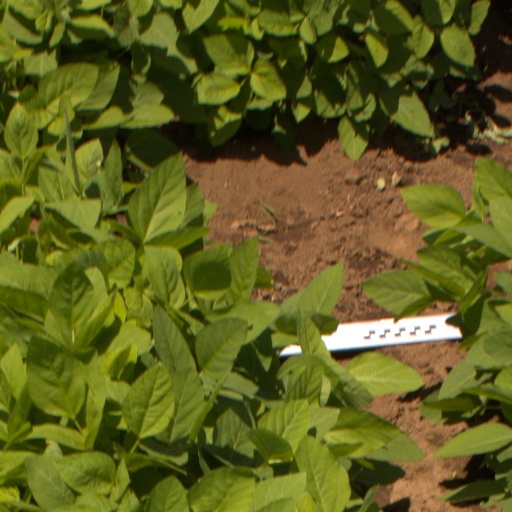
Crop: soybean